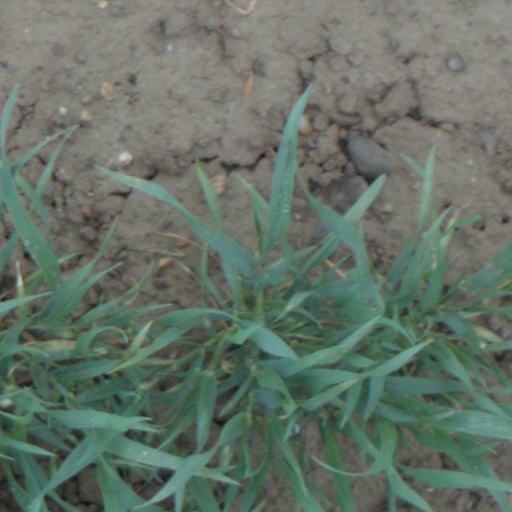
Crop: wheat